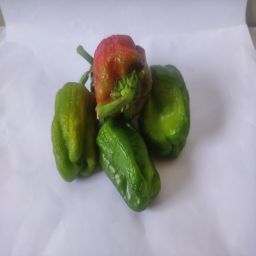
Crop: Bell Pepper
Quality: Ripe